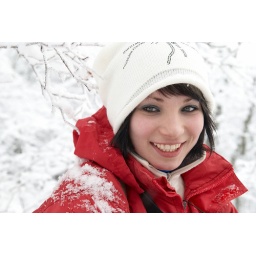
Pretty winter girl in the snow forest